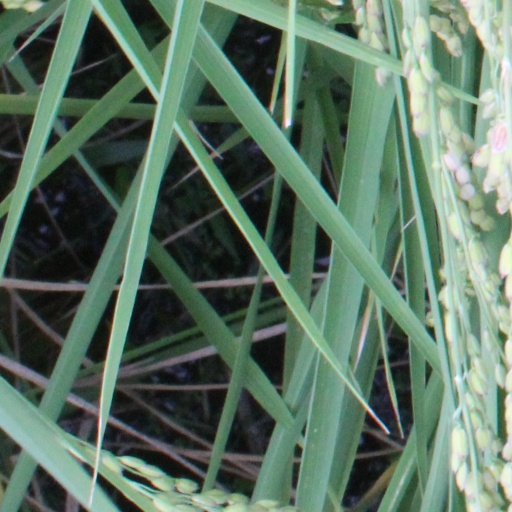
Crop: rice